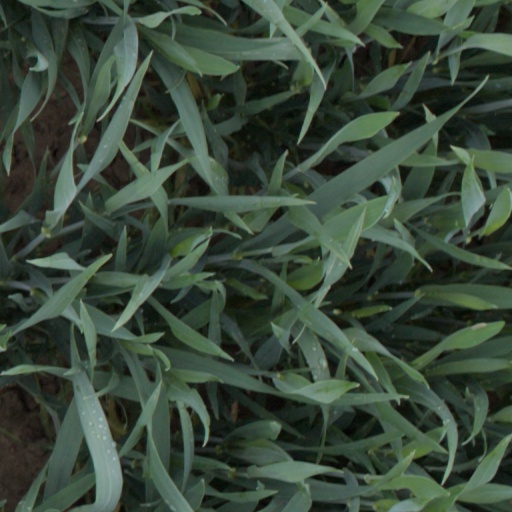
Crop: wheat